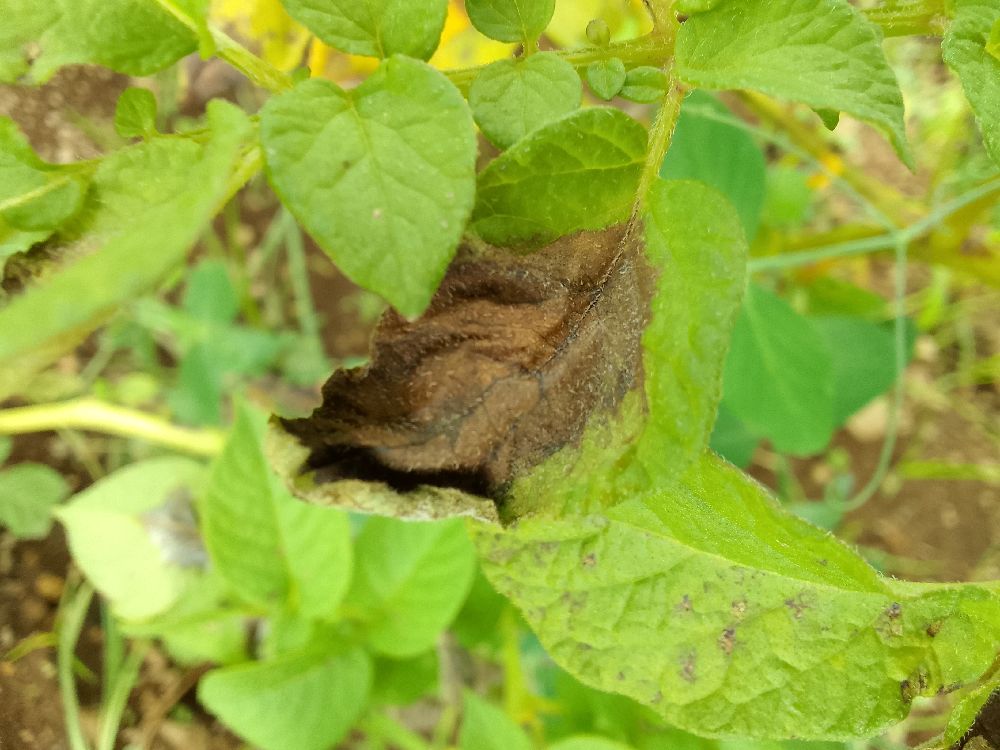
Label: Late blight